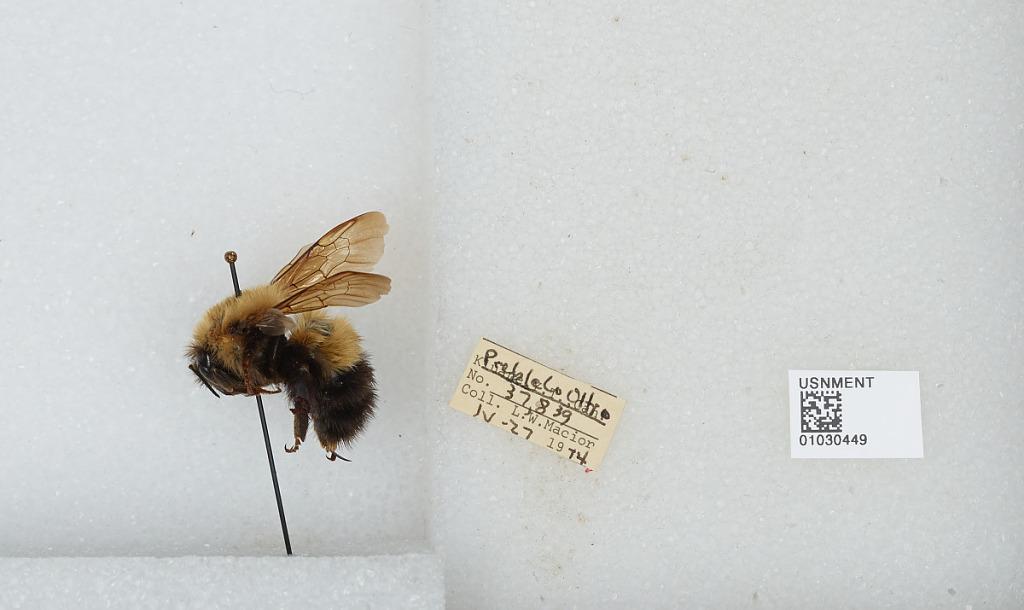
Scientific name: Bombus (Pyrobombus) perplexus Cresson
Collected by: L. Macior
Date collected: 1974-4-27
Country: United States
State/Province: Ohio
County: Preble
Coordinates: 39.7778, -84.6897